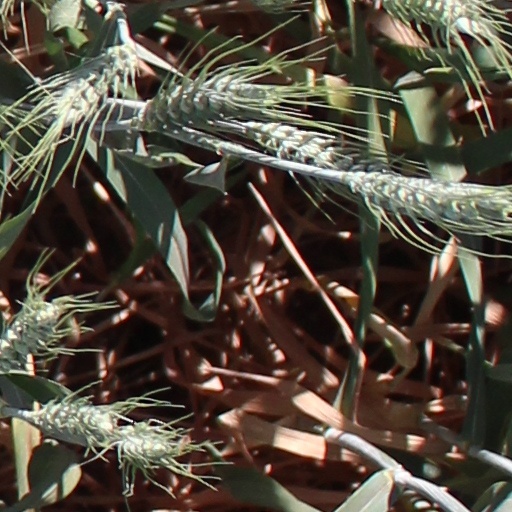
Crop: wheat